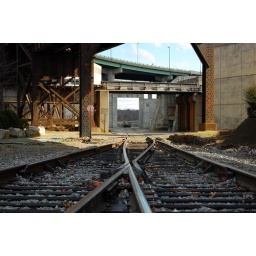
Curvy train tracks underneath a railroad bridge alongside the floodwall.